Answer in natural language. Considering the relative positions, is Laptop above or below stone countertop? Choose between the following options: below or above
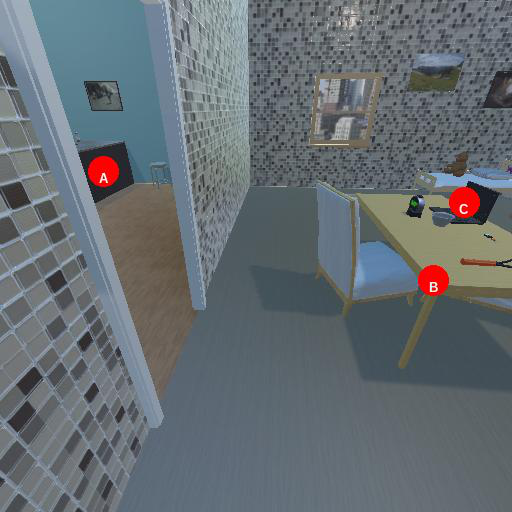
<answer>below</answer>